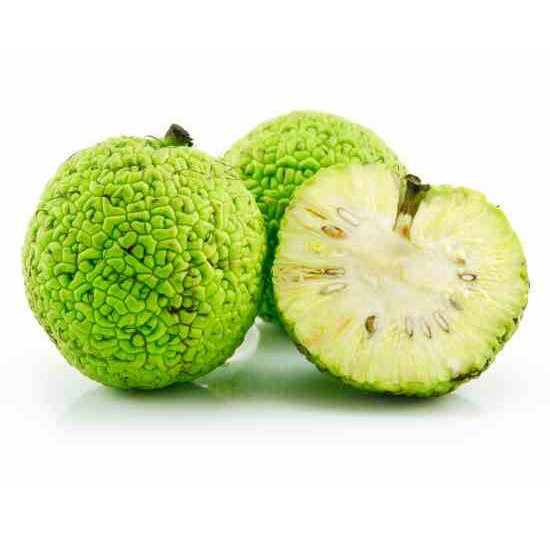
Label: Orange